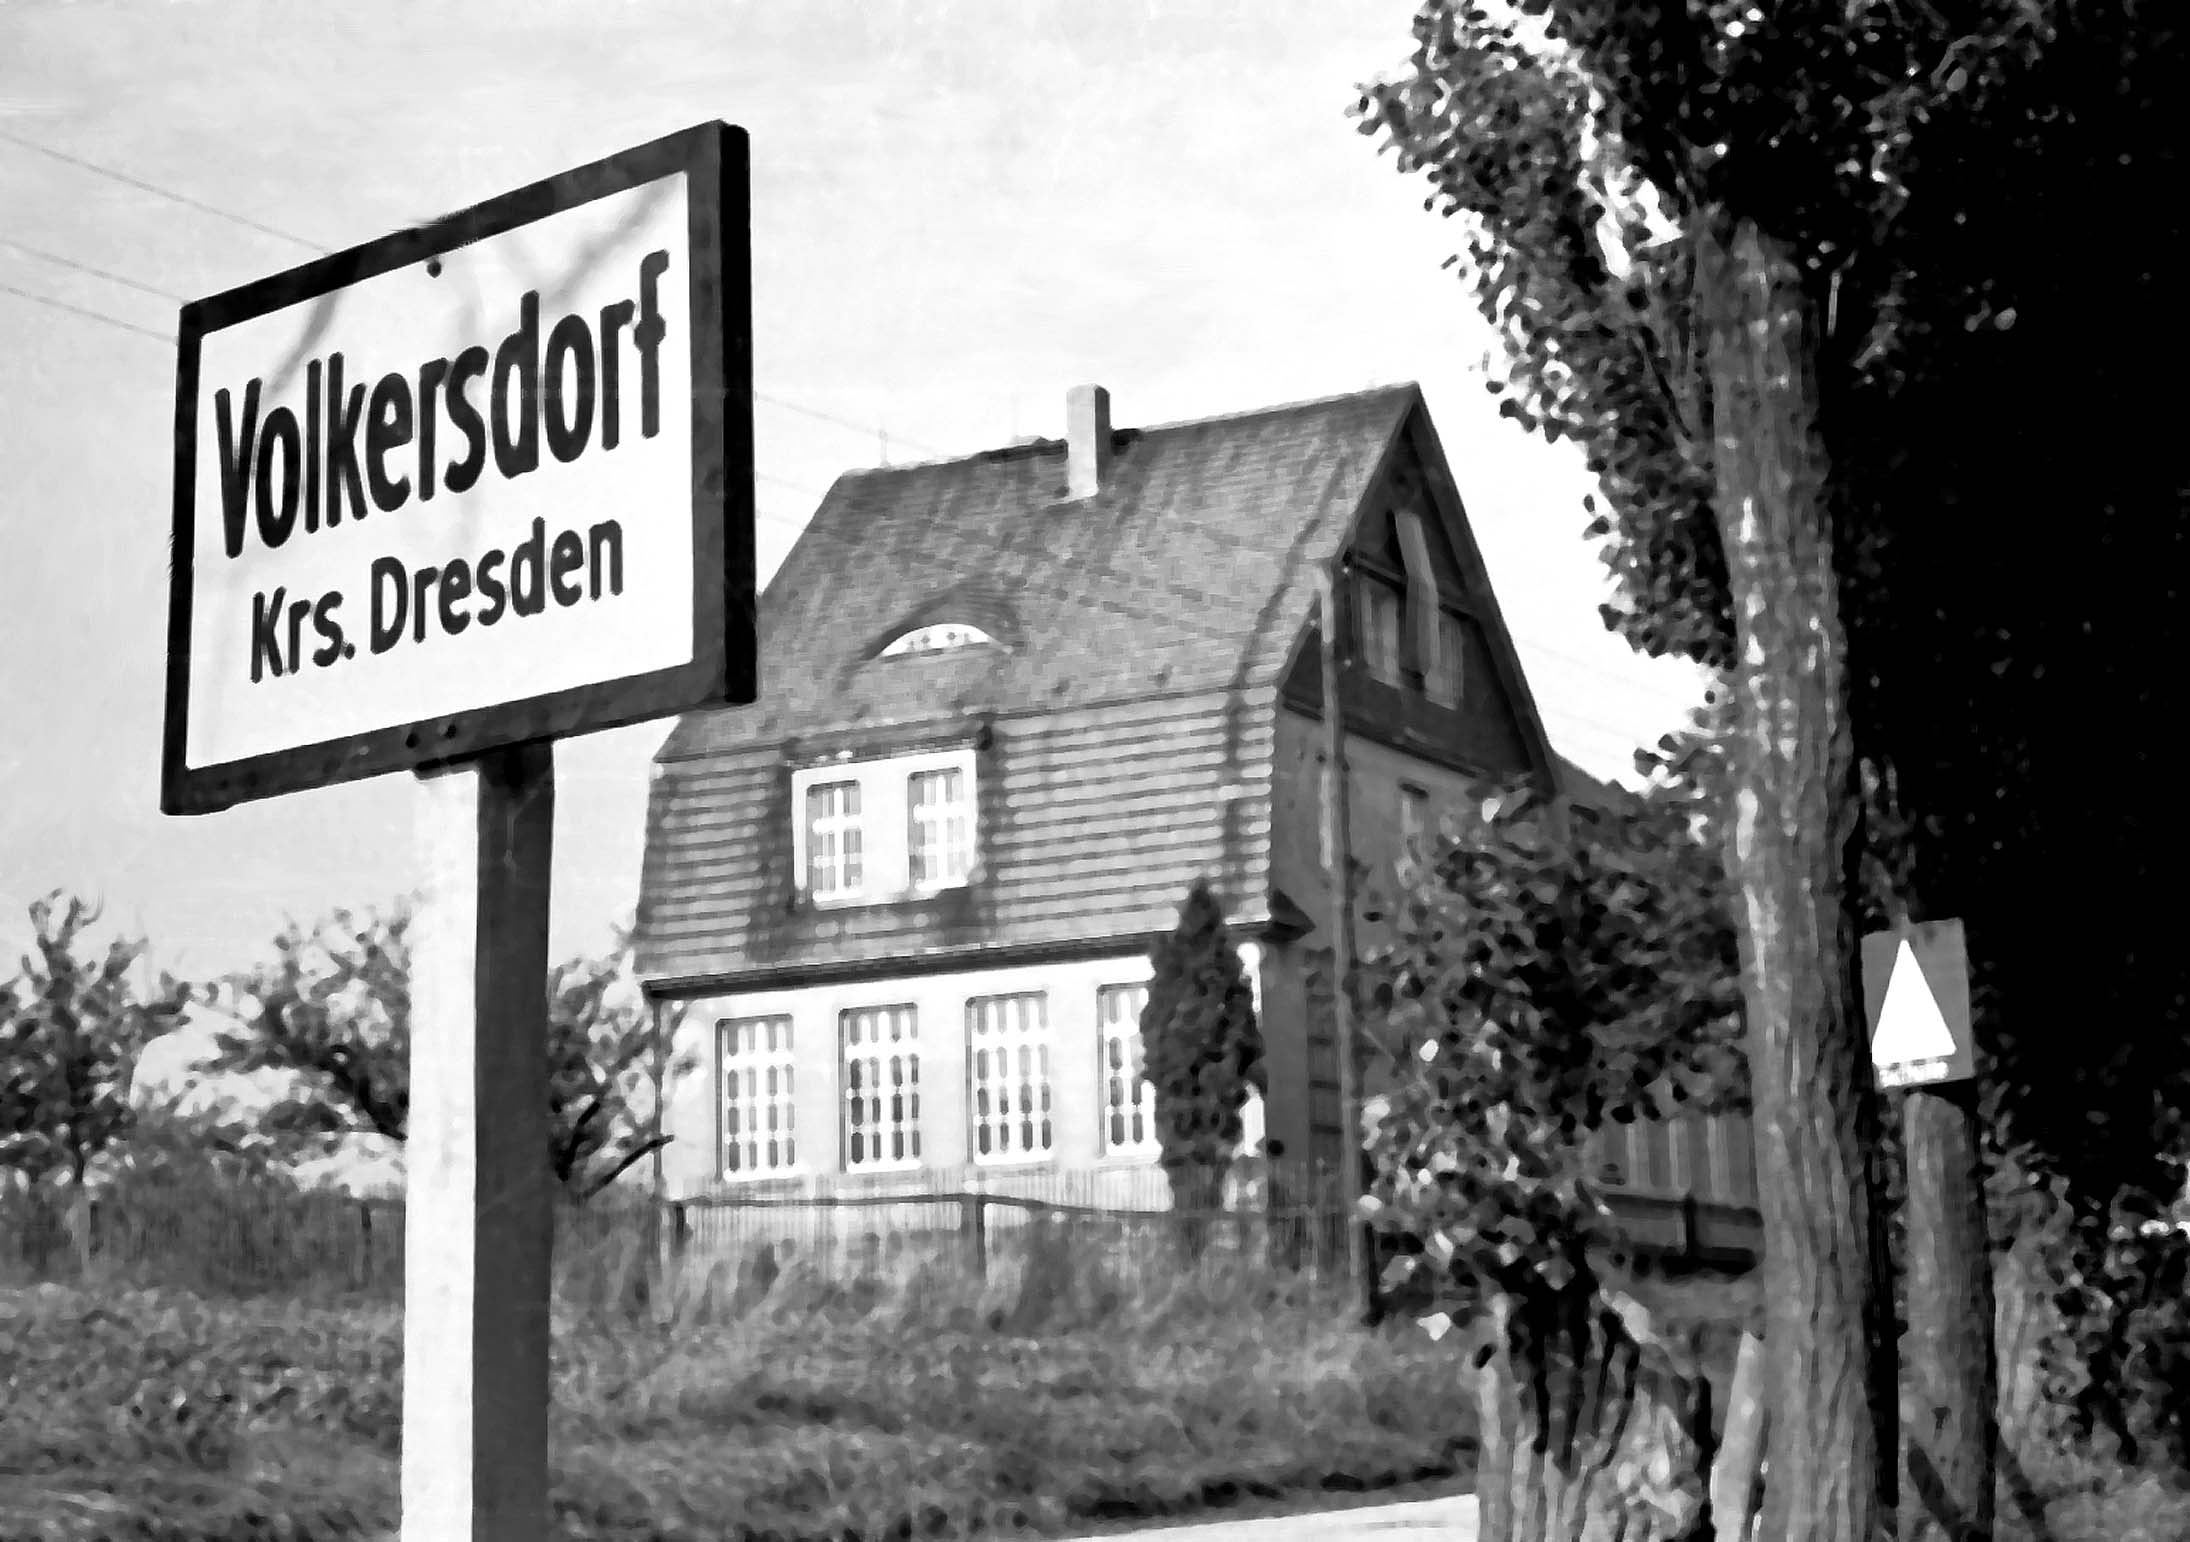
black and white, house, building, home, monochrome, history, historically, dresden, town sign, monochrome photography, volkersdorf, ortseingangsschild